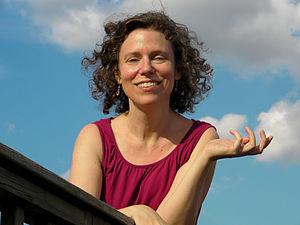
Nina Paley est une dessinatrice et animatrice américaine née le 3 mai 1968 à Urbana dans l'État de l'Illinois aux États-Unis.